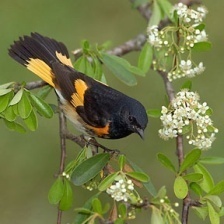
Species: AMERICAN REDSTART
Scientific name: SETOPHAGA RUTICILLA